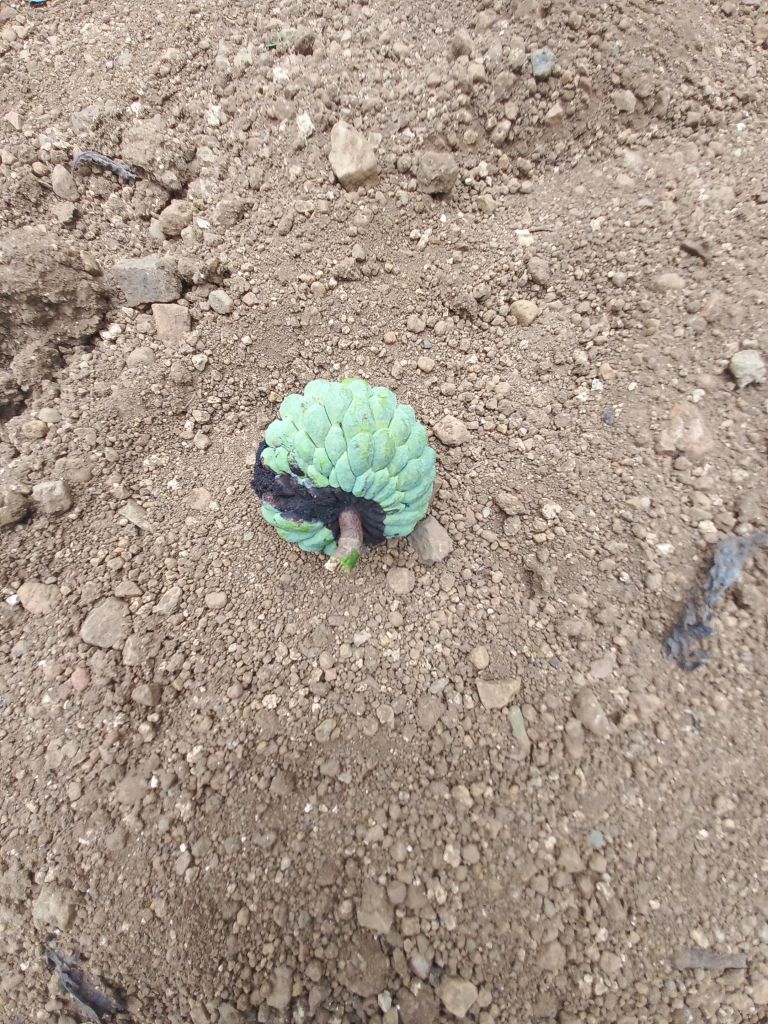
Disease label: Diplodia Rot